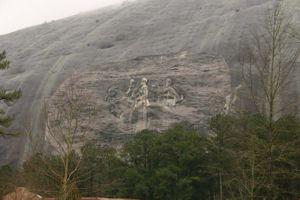
Stone Mountain est une montagne en granite de type Inselberg située dans la localité de Stone Mountain, un faubourg de la ville d'Atlanta dans l'État de Géorgie, aux États-Unis. Son sommet culmine à 513 mètres d'altitude ce qui correspond à 251,5 mètres au-dessus de la plaine avoisinante. En comparaison, il est quatre fois plus petit que le mont El Capitan dans le parc national de Yosemite.